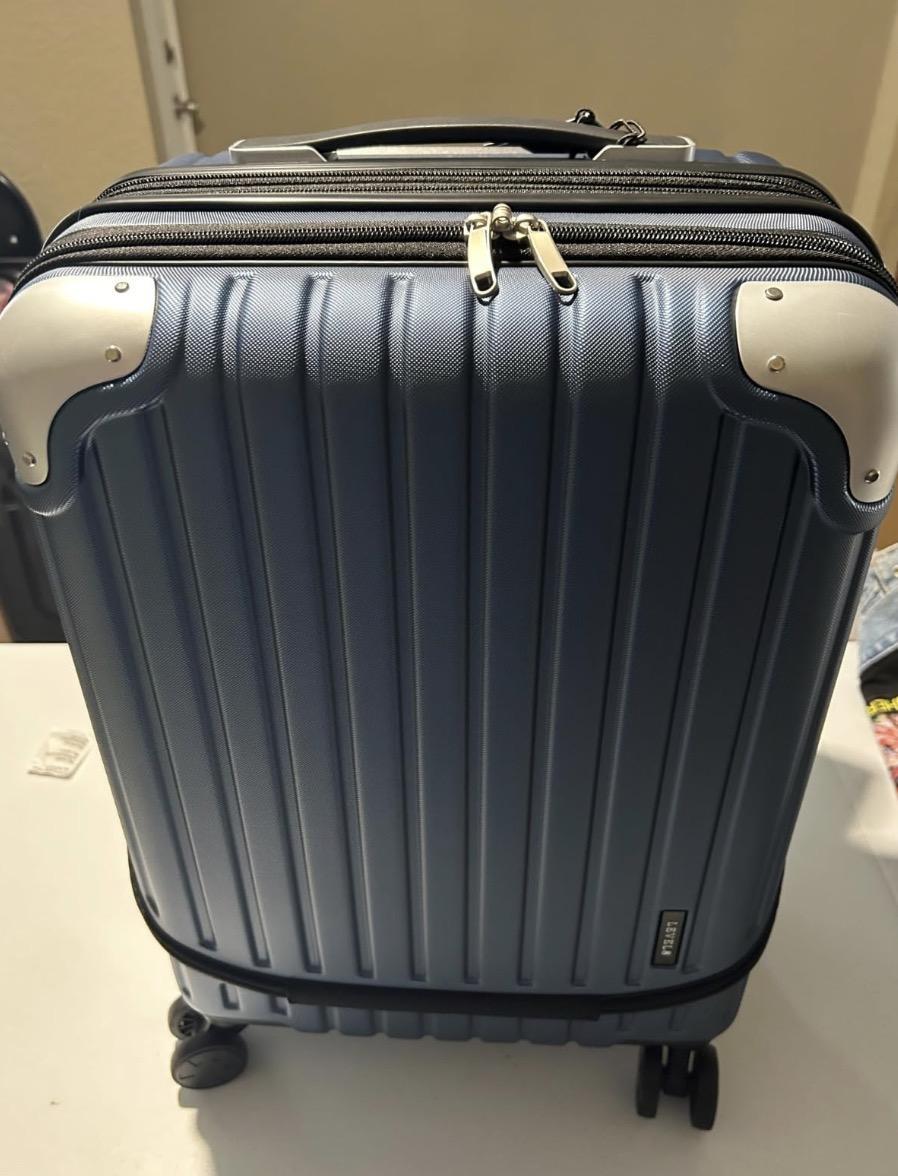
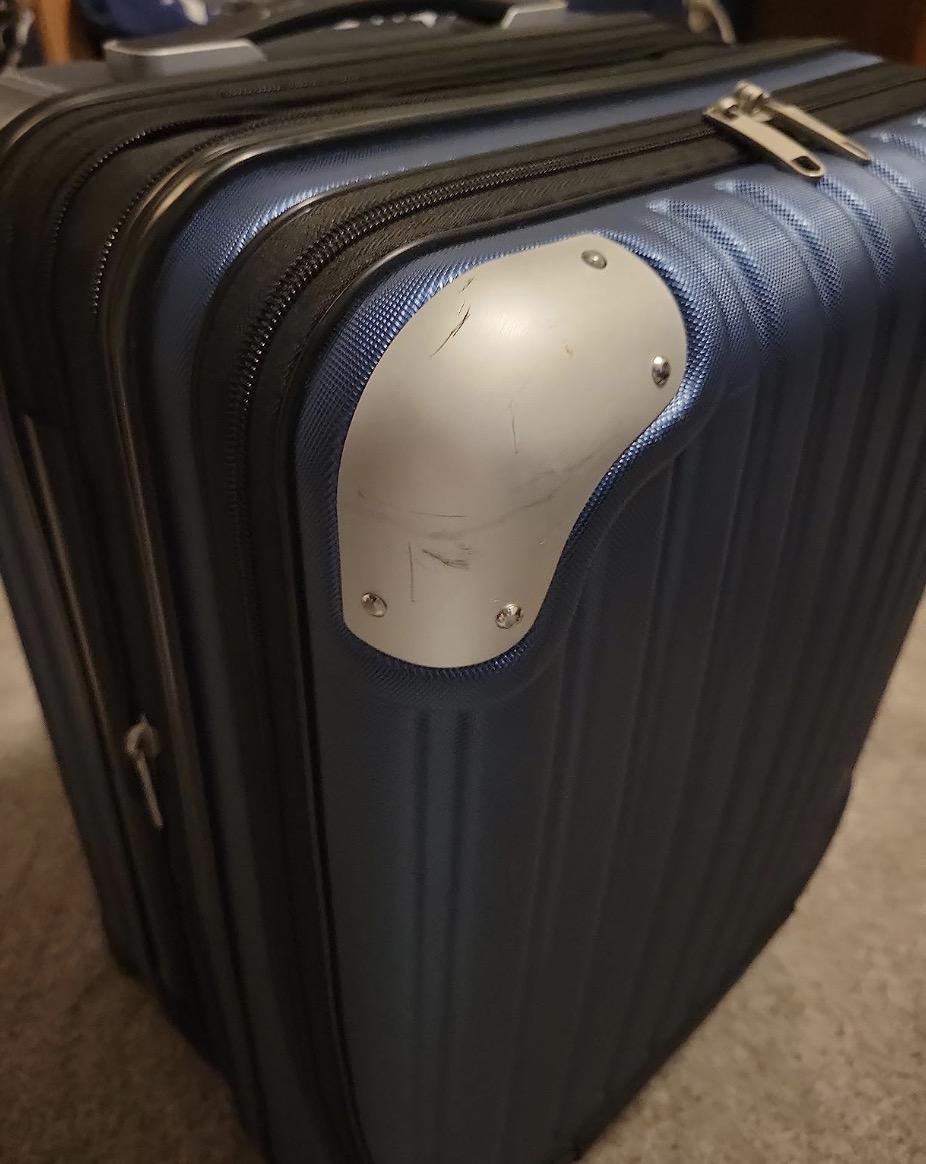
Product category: items_tea
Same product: yes